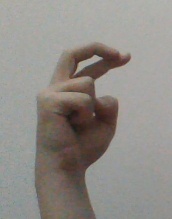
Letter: zay